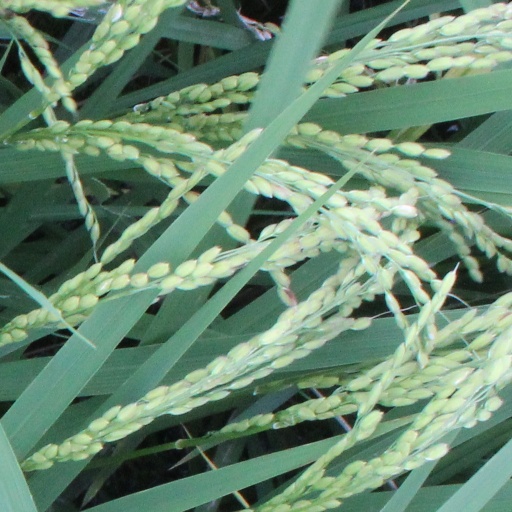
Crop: rice